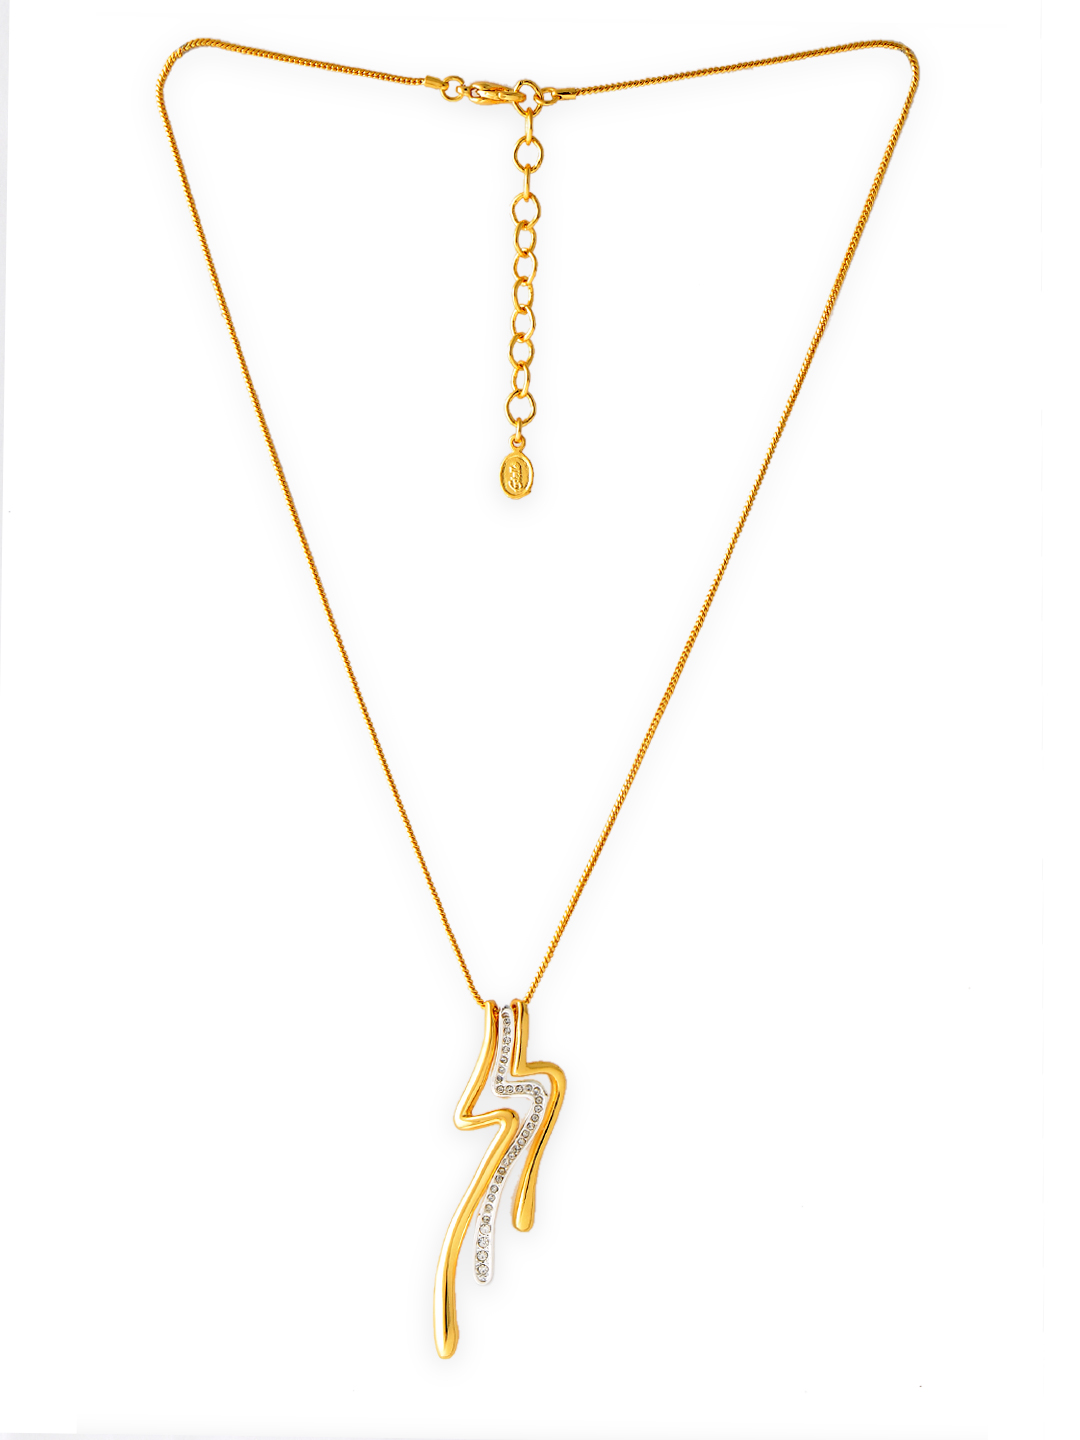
Estelle Women Gold Pendant with Chain
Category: Accessories / Jewellery / Pendant
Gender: Women
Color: Gold
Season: Winter 2016
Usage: Casual